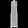
Label: Dress